Nabiximols

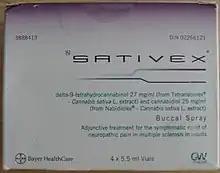
Canadian packaging of a case of Sativex vials

Nabiximols (USAN), sold under the brand name Sativex, is a specific "Cannabis" extract that was approved in 2010 as a botanical drug in the United Kingdom. Nabiximols is sold as a mouth spray intended to alleviate neuropathic pain, spasticity, overactive bladder, and other symptoms of multiple sclerosis; it was developed by the UK company GW Pharmaceuticals. In 2019, it was proposed that following application of the spray, nabiximols is washed away from the oral mucosa by the saliva flow and ingested into the stomach, with subsequent absorption from the gastro-intestinal tract. Nabiximols is a combination drug standardized in composition, formulation, and dose. Its principal active components are the cannabinoids: tetrahydrocannabinol (THC) and cannabidiol (CBD). Each spray delivers a dose of 2.7 mg THC and 2.5 mg CBD.